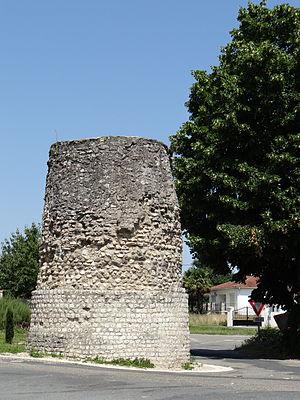
Aiguillon - Tour de Tourasse, avenue du 11-novembre-1918
Cet article recense les monuments historiques de France classés en 1840, la première protection de ce type dans le pays.
La Tourasse est une pile funéraire romaine situé à Aiguillon, en Lot-et-Garonne. Ce monument funéraire circulaire est érigé à proximité d'une nécropole gallo-romaine et certainement au bord de la voie romaine d'Agen à Bordeaux.
Aiguillon est une commune du Sud-Ouest de la France, située dans le département de Lot-et-Garonne.